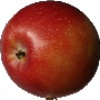
Label: braeburn_apple